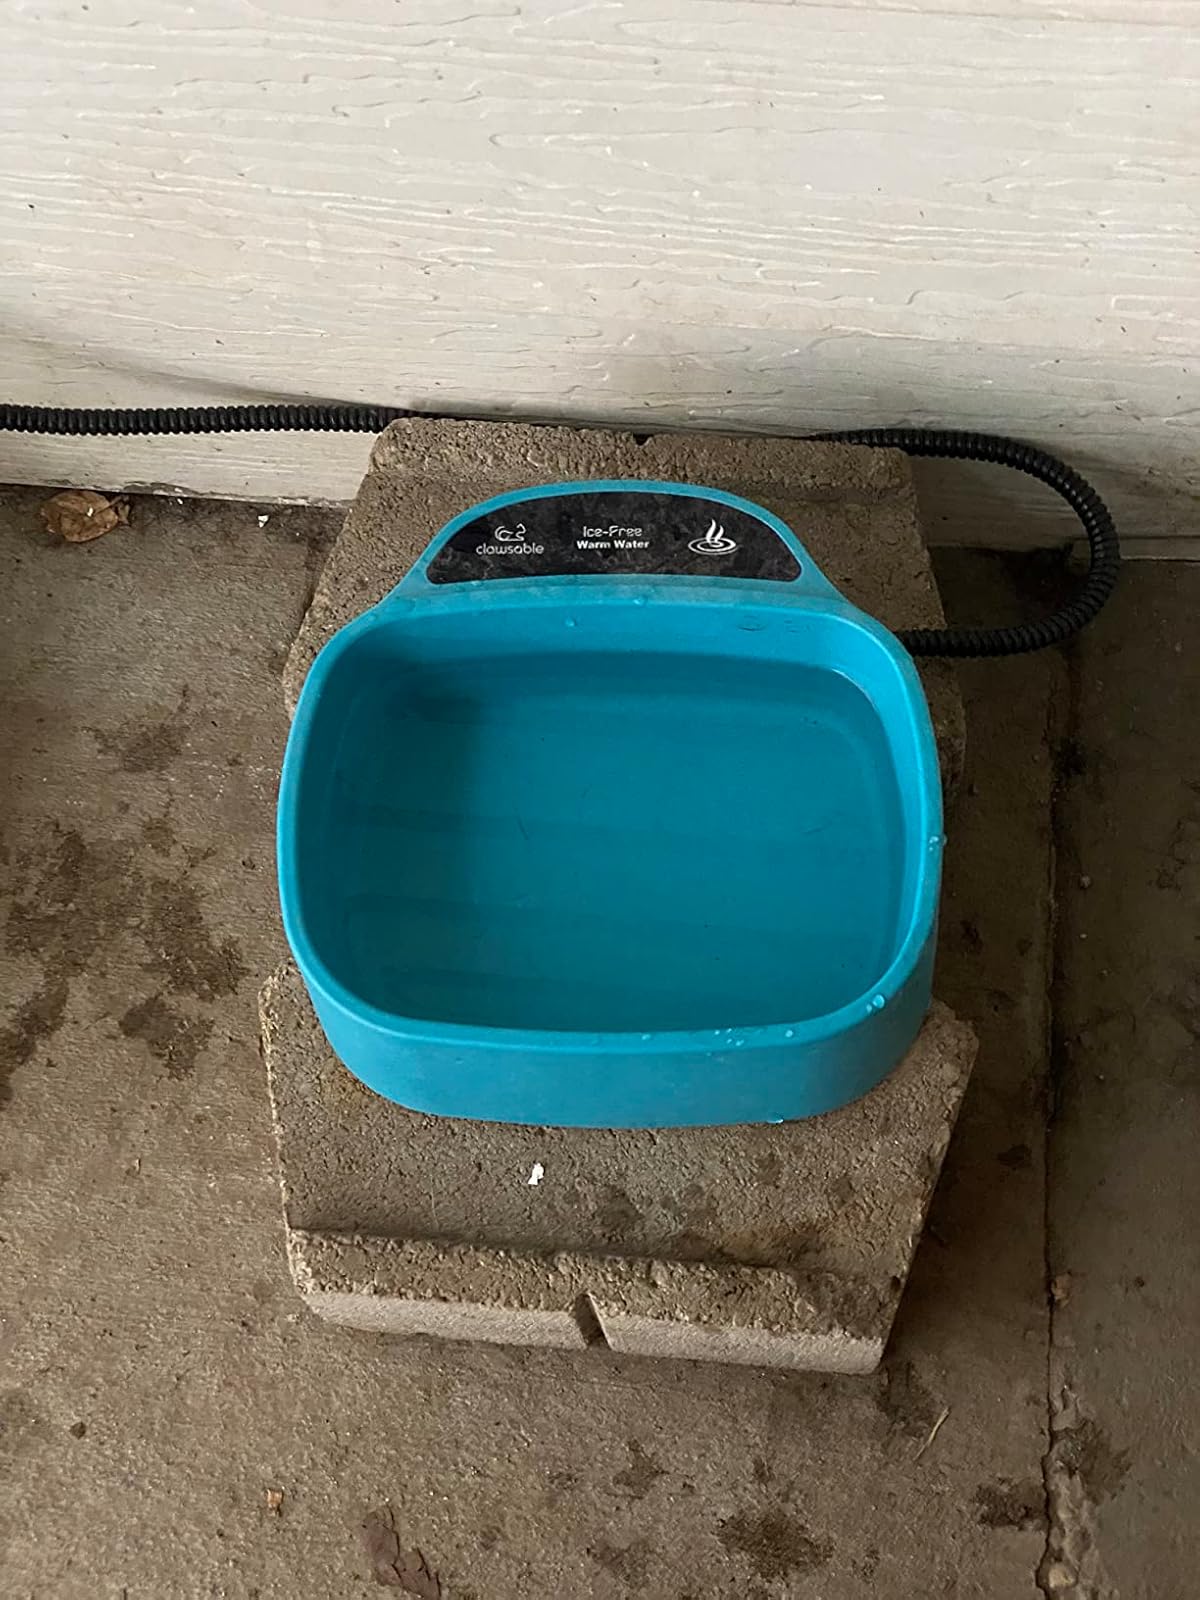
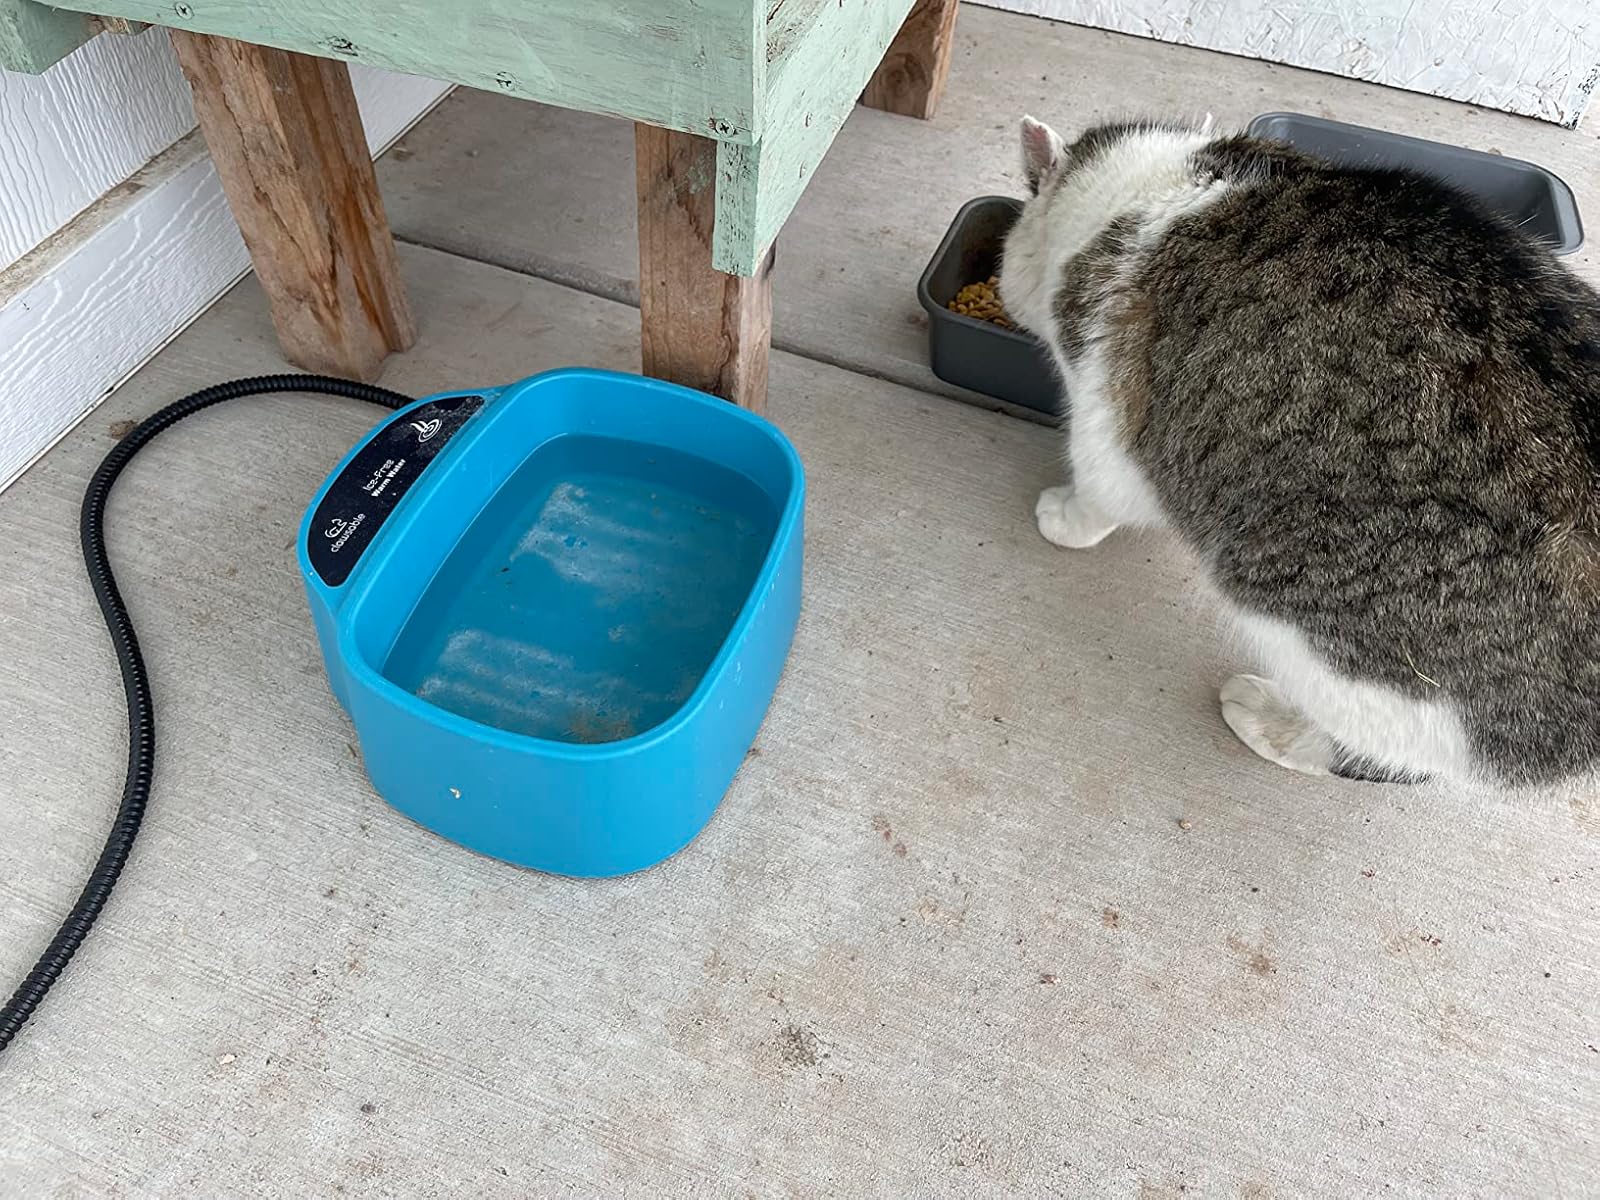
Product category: items_bowl
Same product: yes